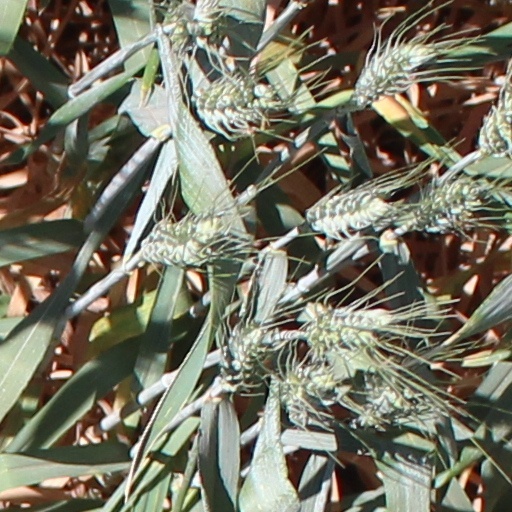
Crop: wheat